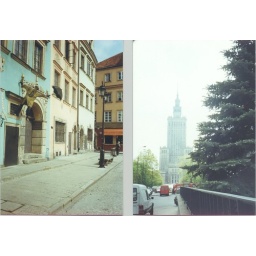
The signs on the shops are very obvious. Note the figure above the door holding an Umbrella.